Charles Hermans

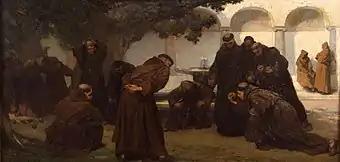
"Monks playing bowls"

The crowning achievement of his genre art was the work of 1875 "At dawn". It is a realistic and moralizing painting representing an encounter of a group of inebriated revellers leaving a restaurant with prostitutes on their arms in the early hours and a group of poor labourers on their way to work. The work was interpreted as a work of social criticism by contrasting the honest, simple workers with the depraved bourgeoisie. Hermans himself denied that his intention was to engage in social criticism and argued that he chose the subject because of its artistic possibilities.